Karron Graves

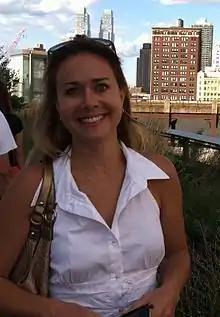
Karron Graves on the High Line in Manhattan (2015)

Karron Graves is an American actress and teacher. She may be best known for playing Mary Warren in the 1996 screen adaptation of Arthur Miller’s "The Crucible", starring Daniel Day-Lewis.